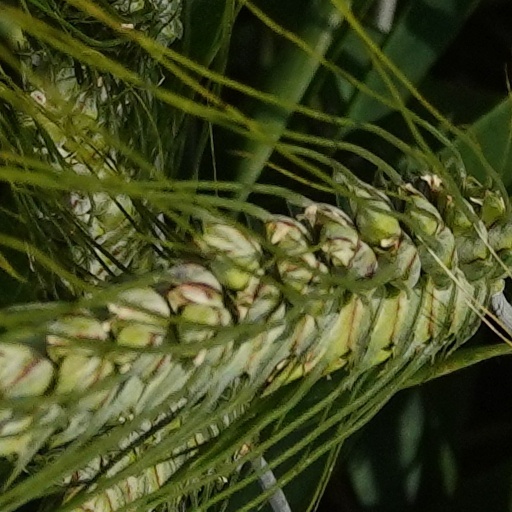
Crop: wheat